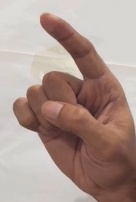
ASL sign: Z